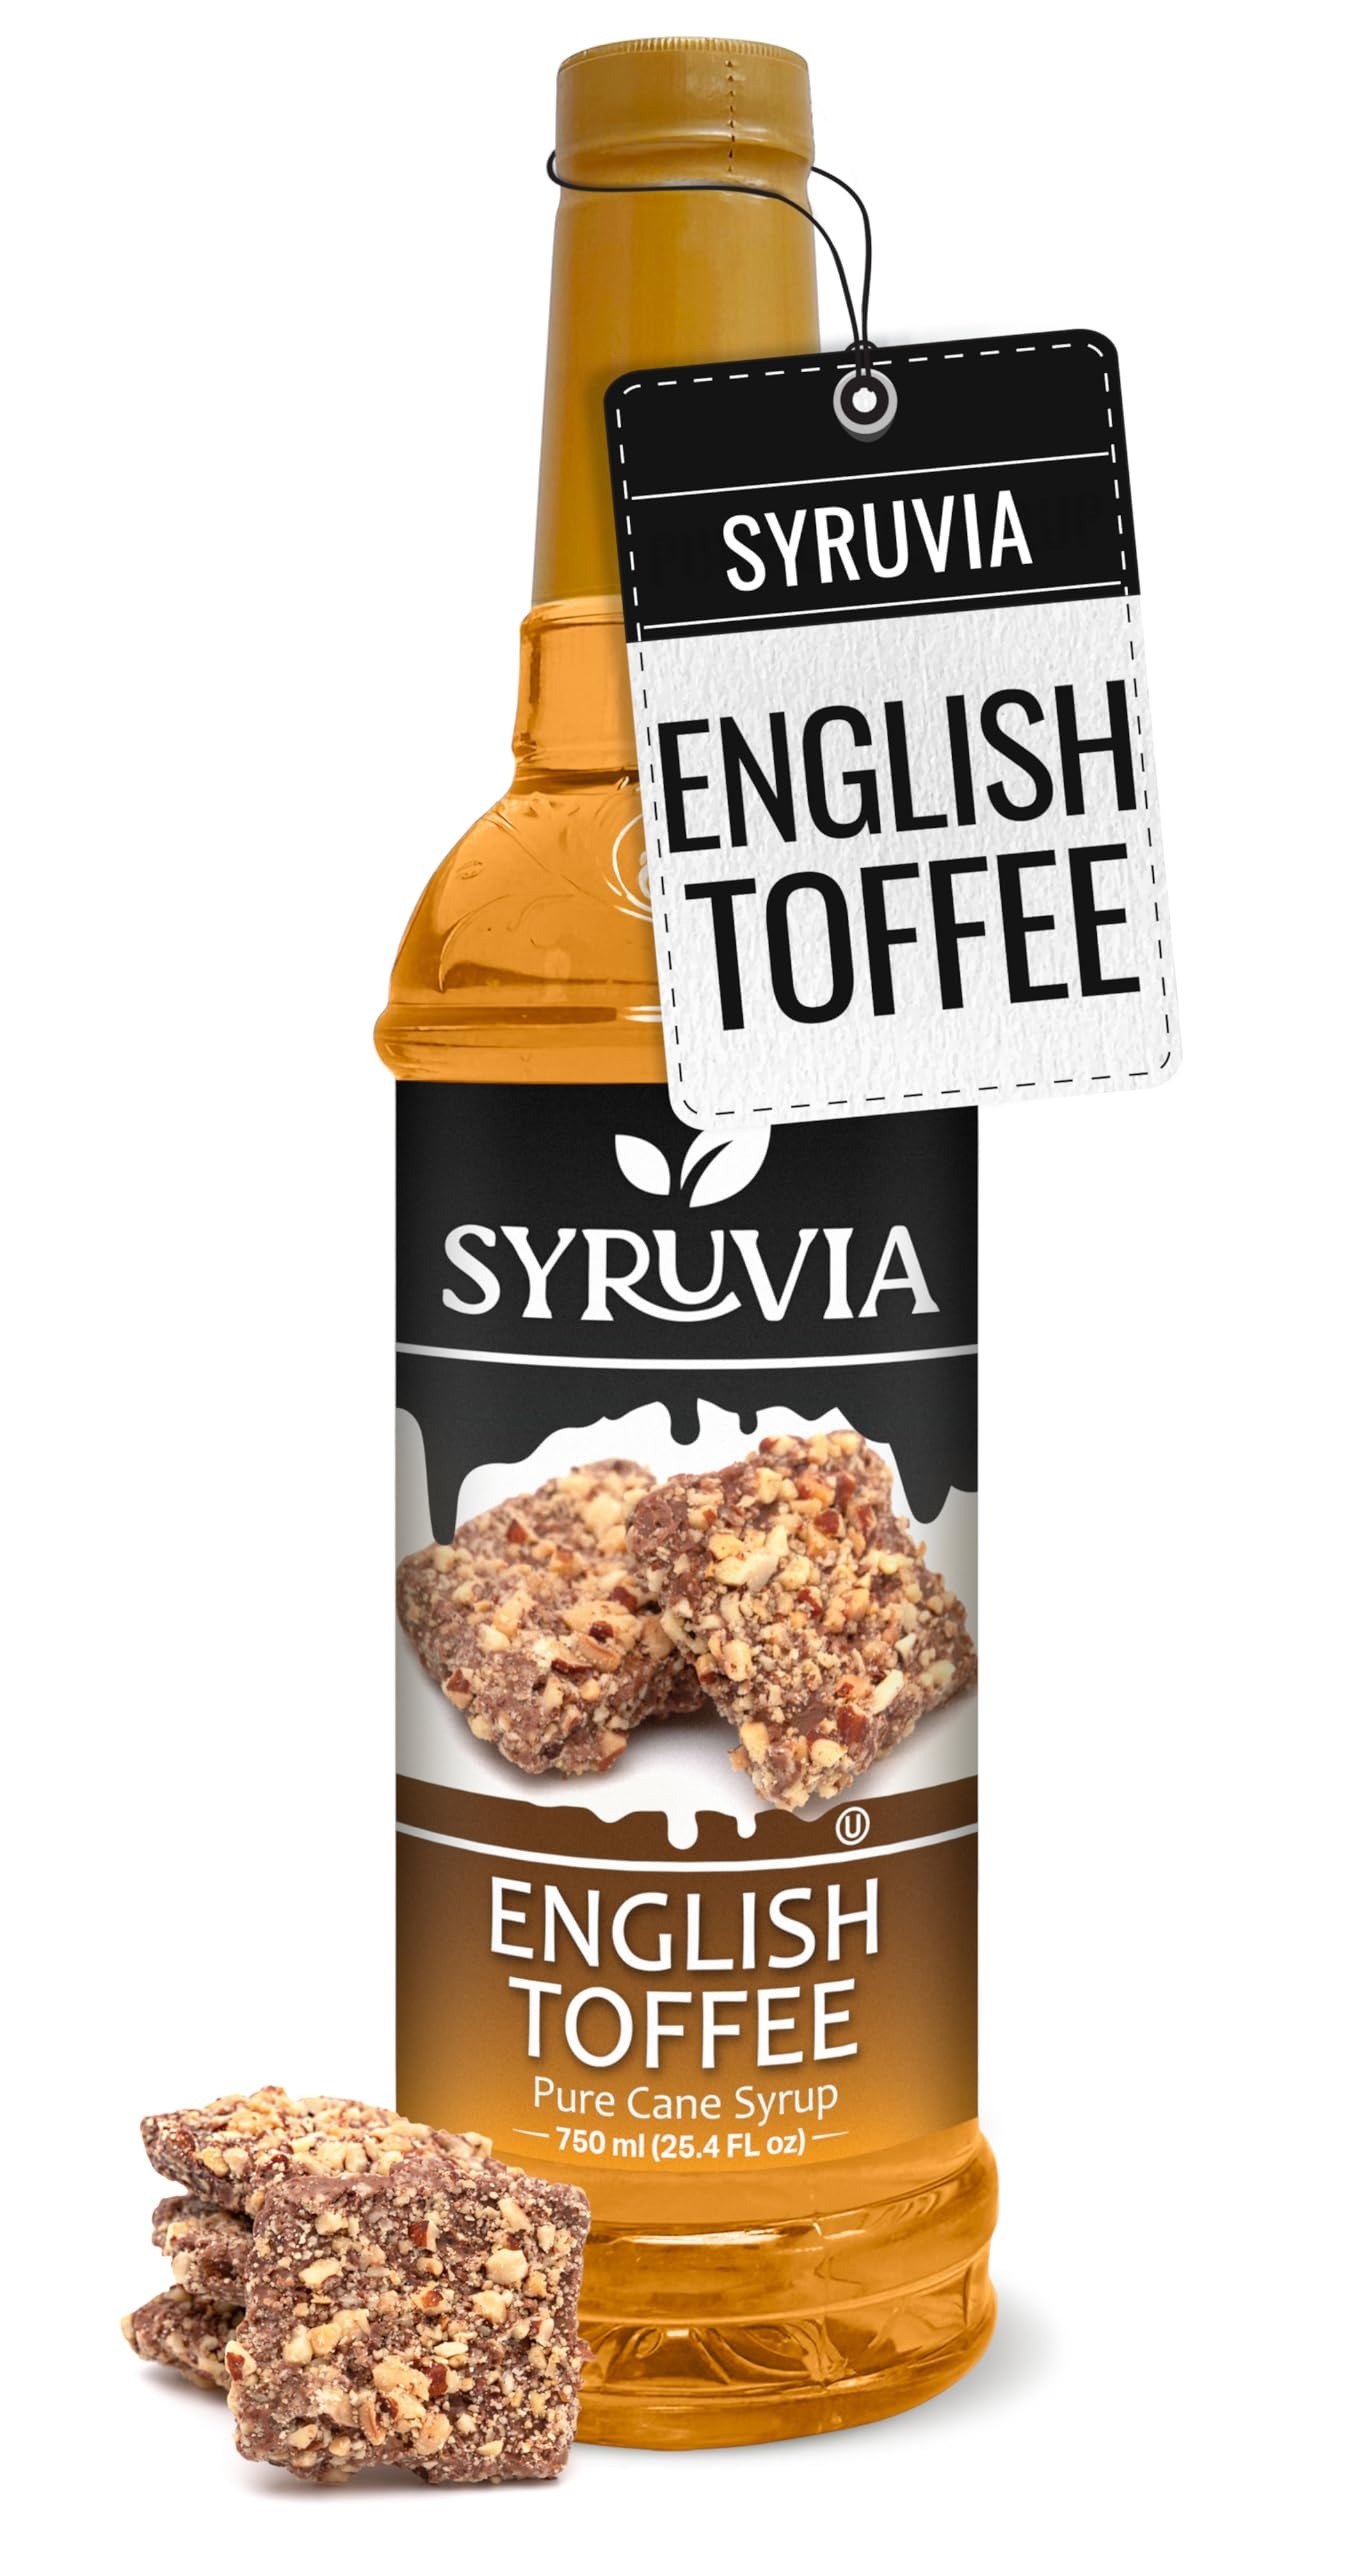
Item Name: Syruvia English Toffee Coffee Syrup - 25.4 fl oz. Premium Coffee Flavoring Syrup. Kosher, and Gluten-Free. Perfect for enhancing drinks, sodas, shakes, desserts, and more.
Bullet Point 1: Syruvia English Toffee Syrup -Experience the charming embrace of countryside warmth. Syruvia's Toffee Coffee Syrup carries the cozy, aromatic scent of carmelized toasted toffee, creating a homely mood in every cup.
Bullet Point 2: Quality You Can Trust: The Syruvia syrups for coffee drinks are made in the USA with the highest quality, most refined ingredients to ensure excellent freshness and the richest taste! The coffee syrups are Kosher-certified and free of any unnecessary fillers.
Bullet Point 3: Endless Possibilities: Thanks to its intense aroma and delightful taste, our coffee flavoring can be added to a wide range of beverages and desserts, including shakes, lattes, cappuccino, iced coffee, teas, smoothies, protein shakes, oatmeal, porridge and much more!
Bullet Point 4: Add Savor to Your Coffee: Awaken your senses and indulge in the delightful taste of coffee flavored to your liking with the Syruvia coffee flavoring syrup! Our syrups bring savor, aroma and a sweet note that promises to pamper your senses every morning!
Bullet Point 5: Made with Pure Cane Sugar: The coffee sauce not only adds texture, creaminess and flavor to your coffee but also rich sweetness! Made with pure cane sugar, the coffee syrup will elevate your beverages with its incomparable sweetness!
Value: 25.4
Unit: Fl Oz

Price: 12.99